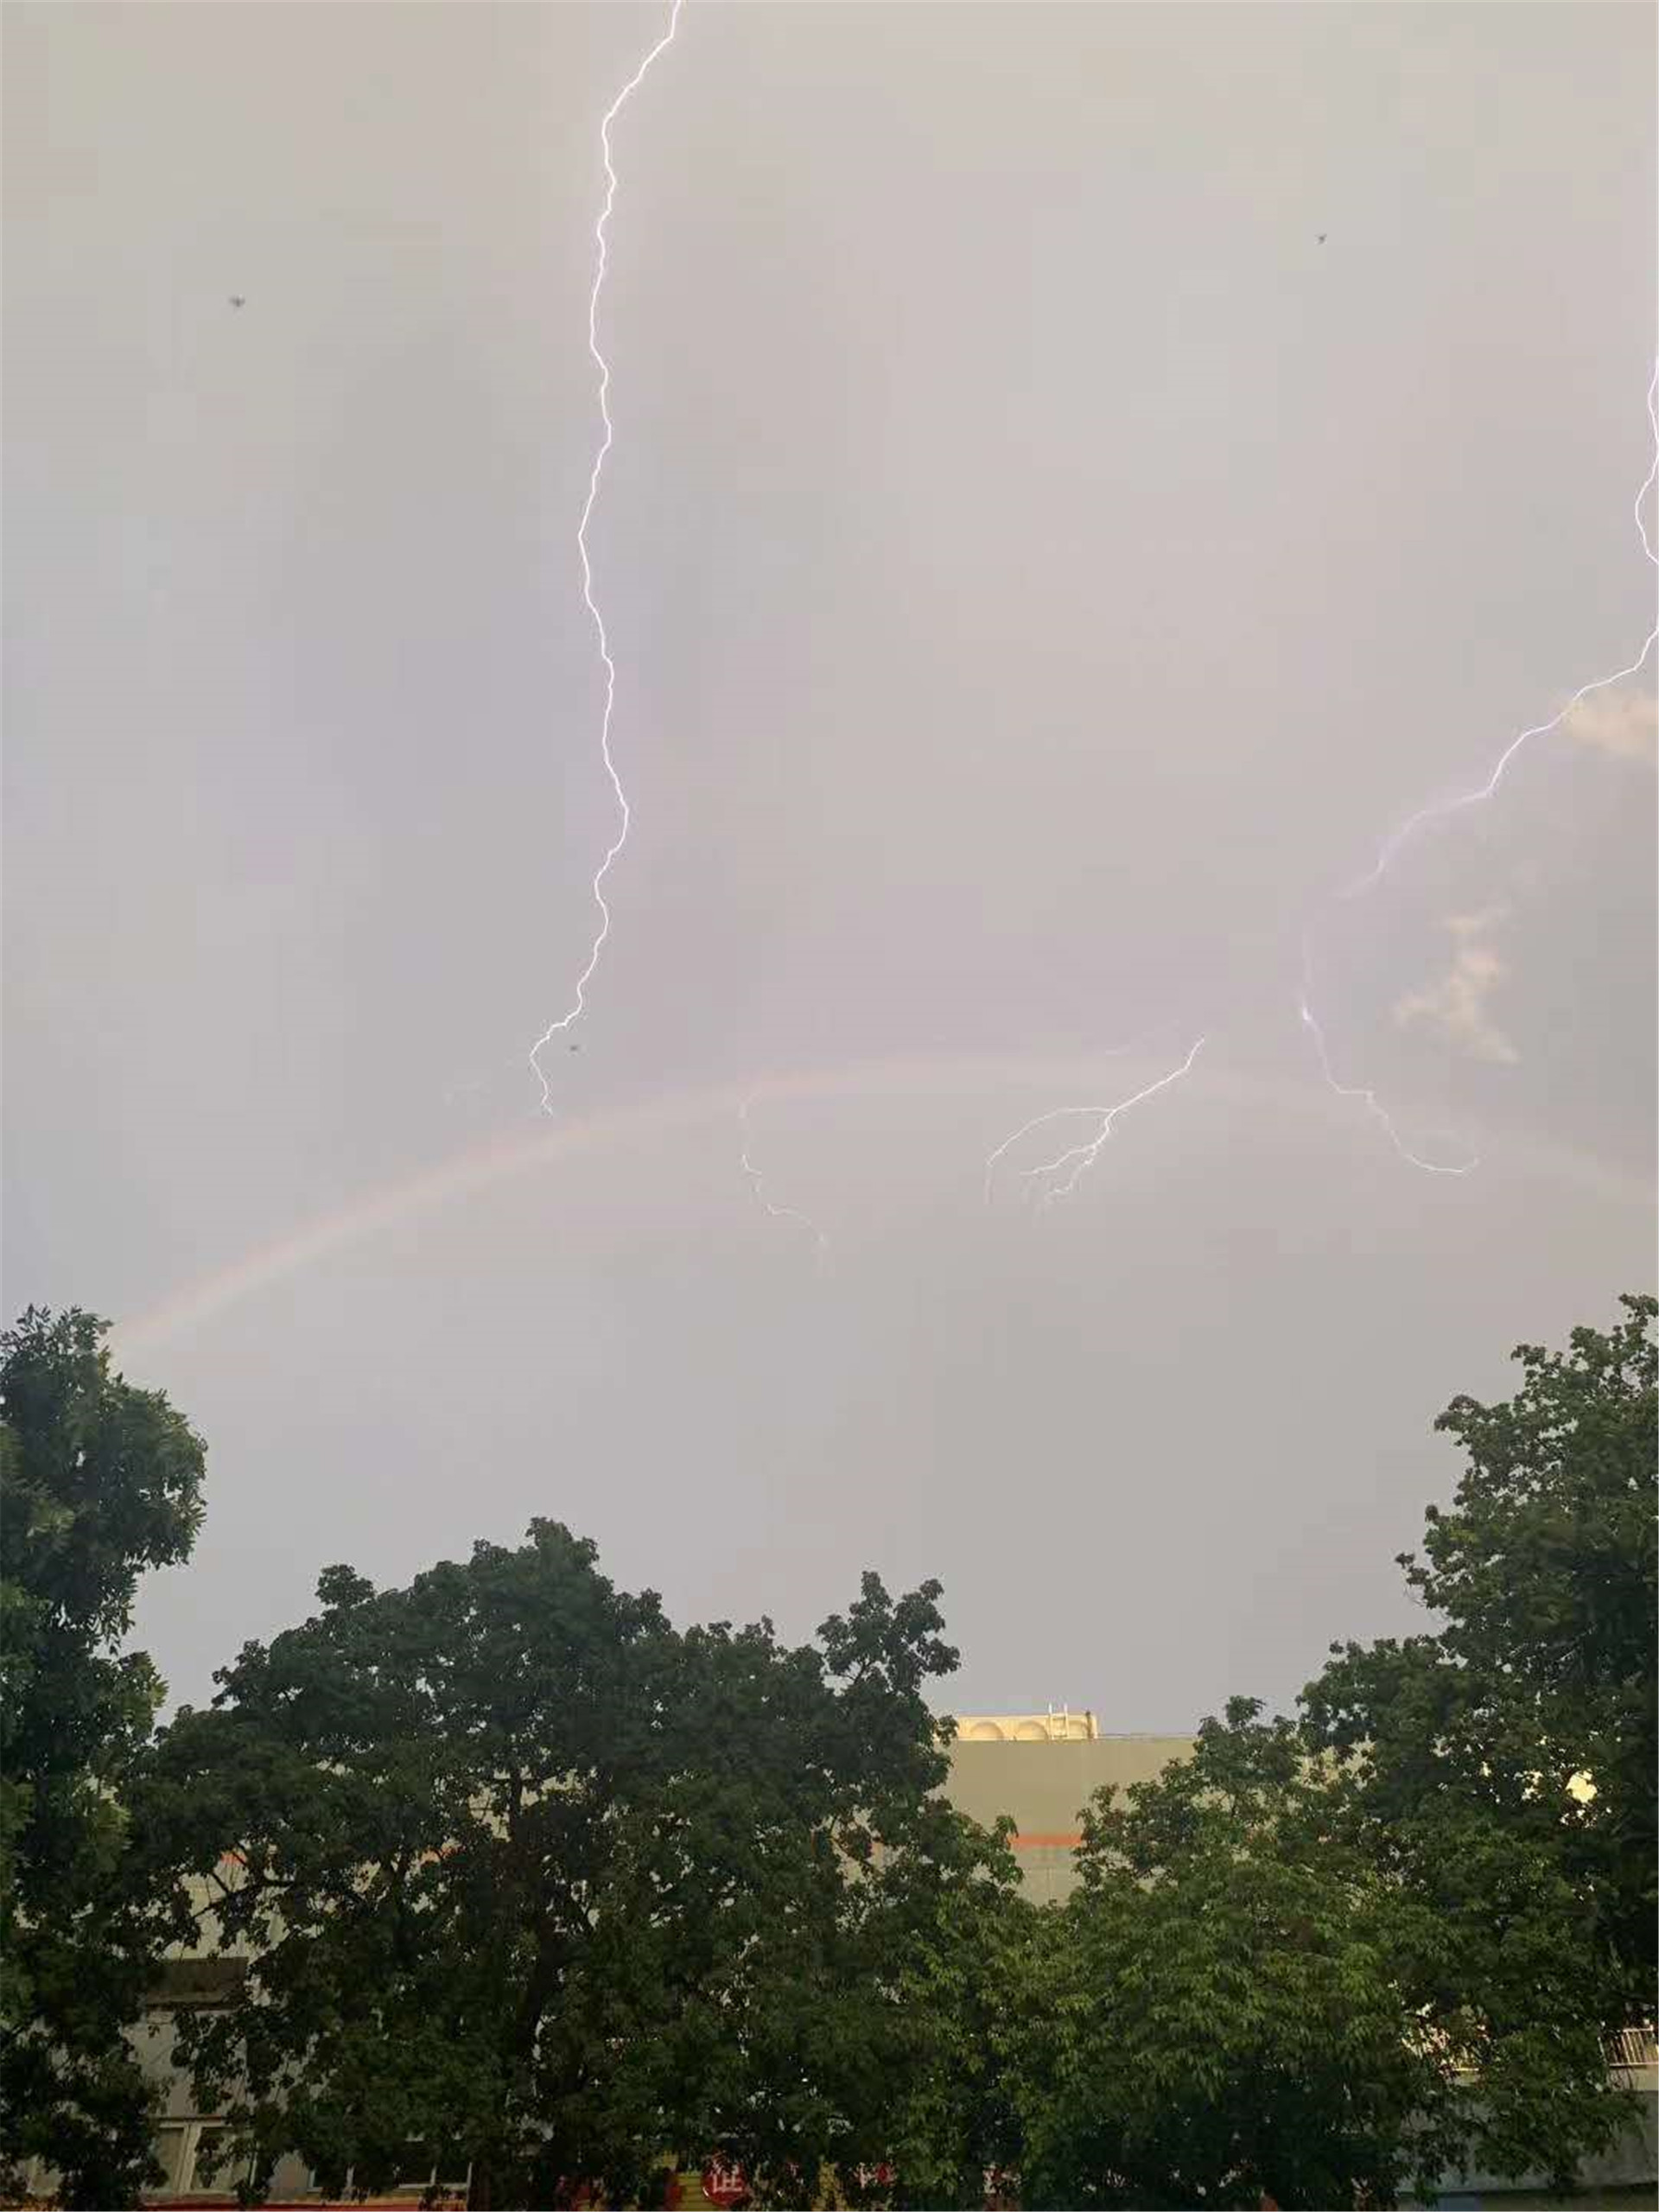
sky, cloud, thunder, atmospheric phenomenon, atmosphere, daytime, thunderstorm, lightning, tree, storm, meteorological phenomenon, cumulus, geological phenomenon, evening, landscape, horizon, space, rainbow